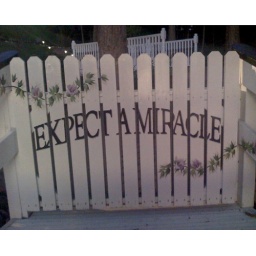
The people that live in this house had the fence painted really neat and I loved this part